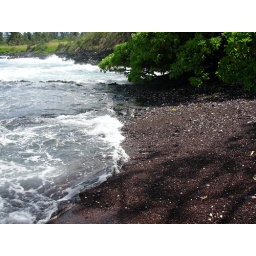
Kaihalulu near the red sand beach. The red is lava, the white is coral